Narai

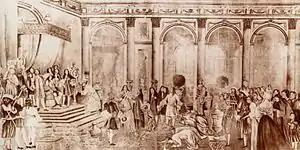
Kosa Pan presents King Narai's letter to Louis XIV at Versailles, 1 September 1686

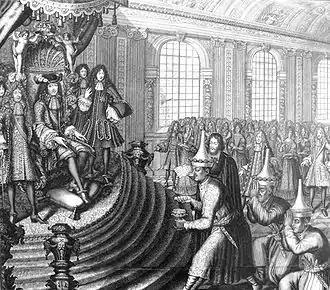
Siamese embassy to Louis XIV in 1686, by Nicolas Larmessin.

Though he did not convert to Christianity, Narai agreed to allow the French troops to be stationed in Siamese ports. Chevalier de Forbin was made commander of the Bangkok fort and trained Siamese armies in Western warfare. Several Siamese forts including Mergui, Ligor, Singora (Songkhla), Lavo, and Ayutthaya itself were reconstructed in European style. Another Siamese mission to France was led by "Phra" Visutsundhorn (Kosa Pan, younger brother of Kosa Lek) and Guy Tachard in 1686 with enthusiastic European reception. A fragmentary Siamese account of the mission compiled by Kosa Pan was re-discovered in Paris in the 1980s. In 1686, a revolt broke out in Ayutthaya, caused by the Makassars whom were seeking asylum in Siam after being expelled by the Dutch Empire. Constantine Phaulkon and Forbin mobilized the defence of the Kingdom, with the forces of Ayutthaya made up from a coalition of French, English and Siamese troops. The Makassars were subsequently defeated and Narai had many burnt at the stake.